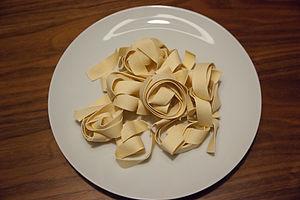
Pappardelle, crues